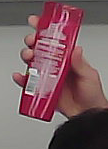
Product: loreal_shampoo